USCGC Healy

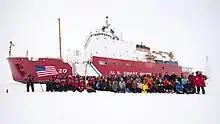
"Healy" and the Geotraces science team have their portrait taken at the North Pole Sept. 7, 2015. "Healy" reached the pole on 5 September, becoming the first U.S. surface vessel to do so unaccompanied.

2015: On 5 September, "Healy" became the first unaccompanied United States surface vessel to reach the North Pole. "Healy" travelled over 16,000 nautical miles during Arctic West Summer 2015 (AWS15). During this expedition, more than 25,000 water and ice samples from 72 science stations were collected through Conductivity, Temperature, Depth (CTD) casts and on-ice science stations. "Healy" worked with both the United States Coast Guard Research & Development Center and the National Oceanic and Atmospheric Administration to test and develop Unmanned Aerial Vehicles (UAV's), and became the first vessel to broadcast a live feed from Arctic waters. "Healy" also conducted a professional international engagement with the German Icebreaker Polarstern at the North Pole. It was a historic Arctic deployment that displayed the Coast Guard's unique polar capabilities to the public and the world. Between May and October 2015, "Healy" also tested the Mobile User Objective System (MUOS) high frequency satellite communication system throughout her Arctic Summer West 2015 mission. Successful tests were completed throughout the expedition during the transit to the North Pole.